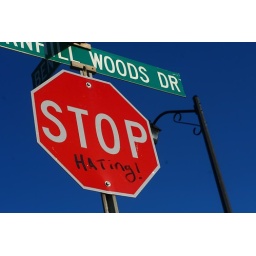
okay, i saw this sign near tamz' house and it had me ROLLING!!